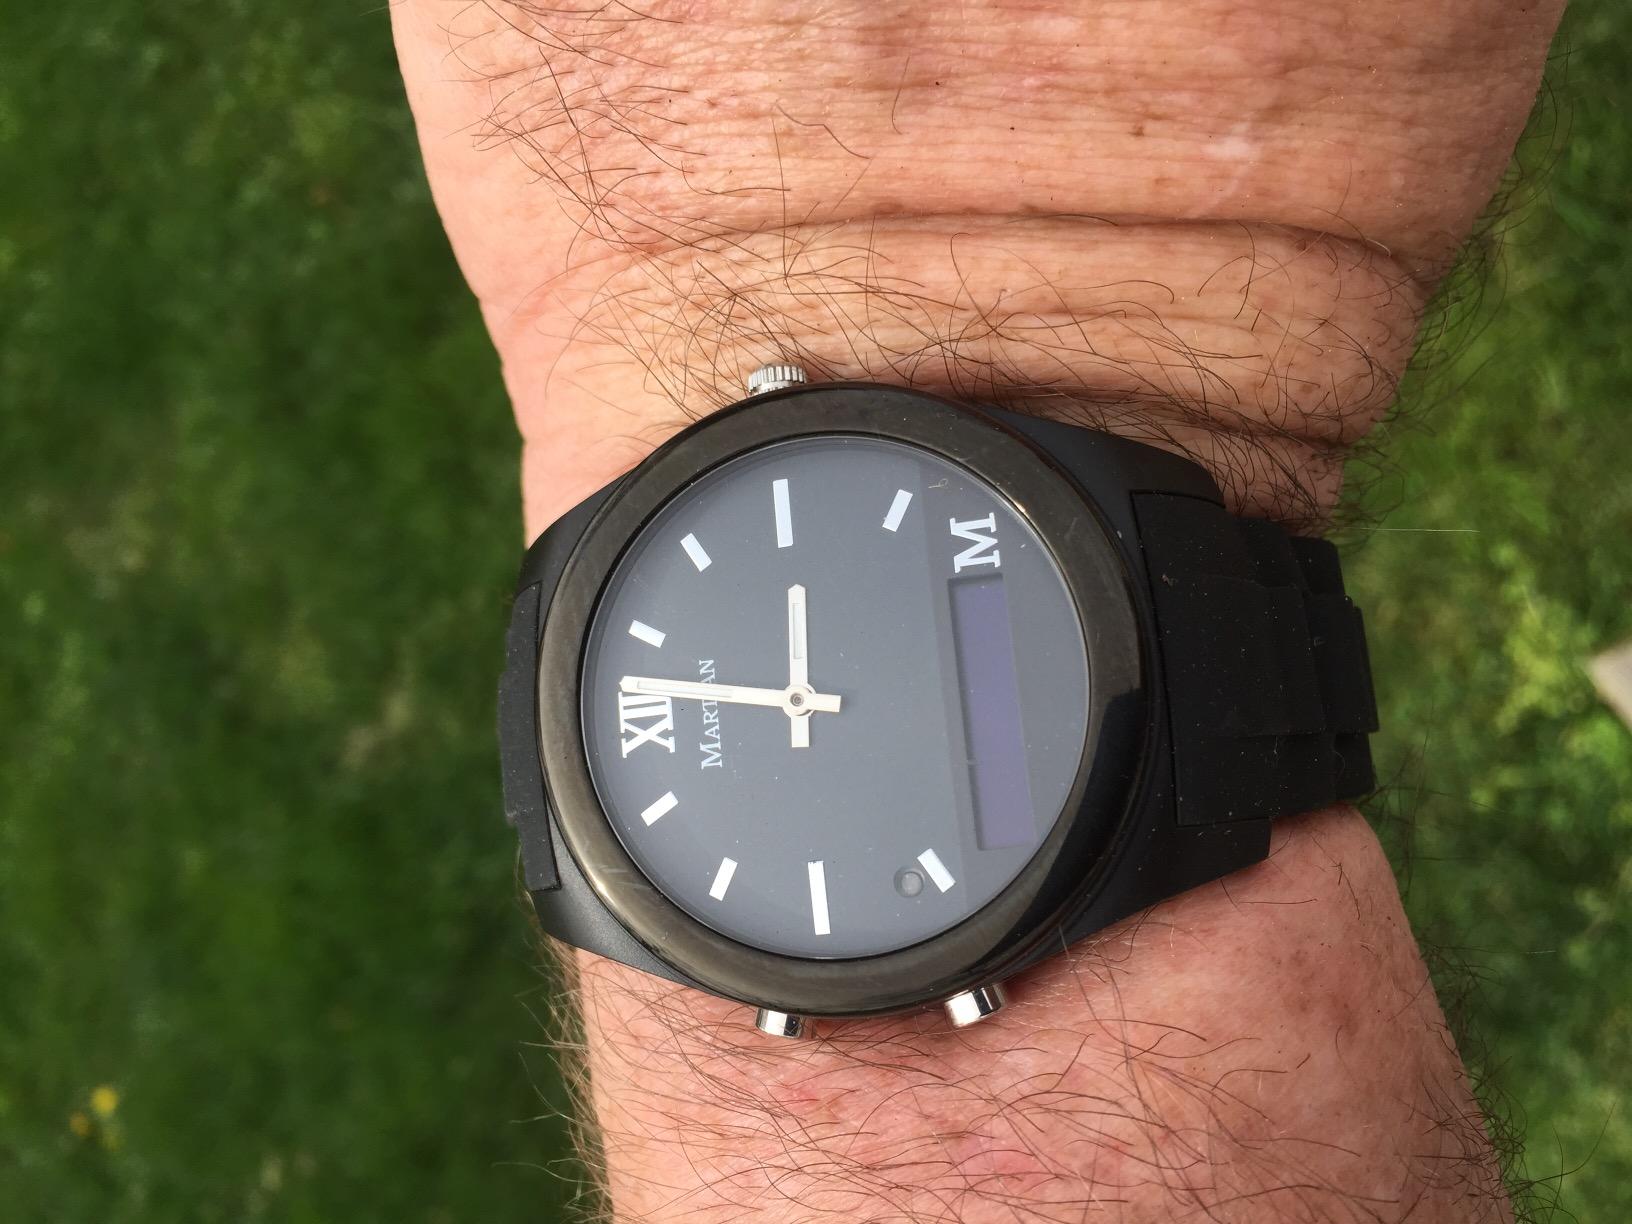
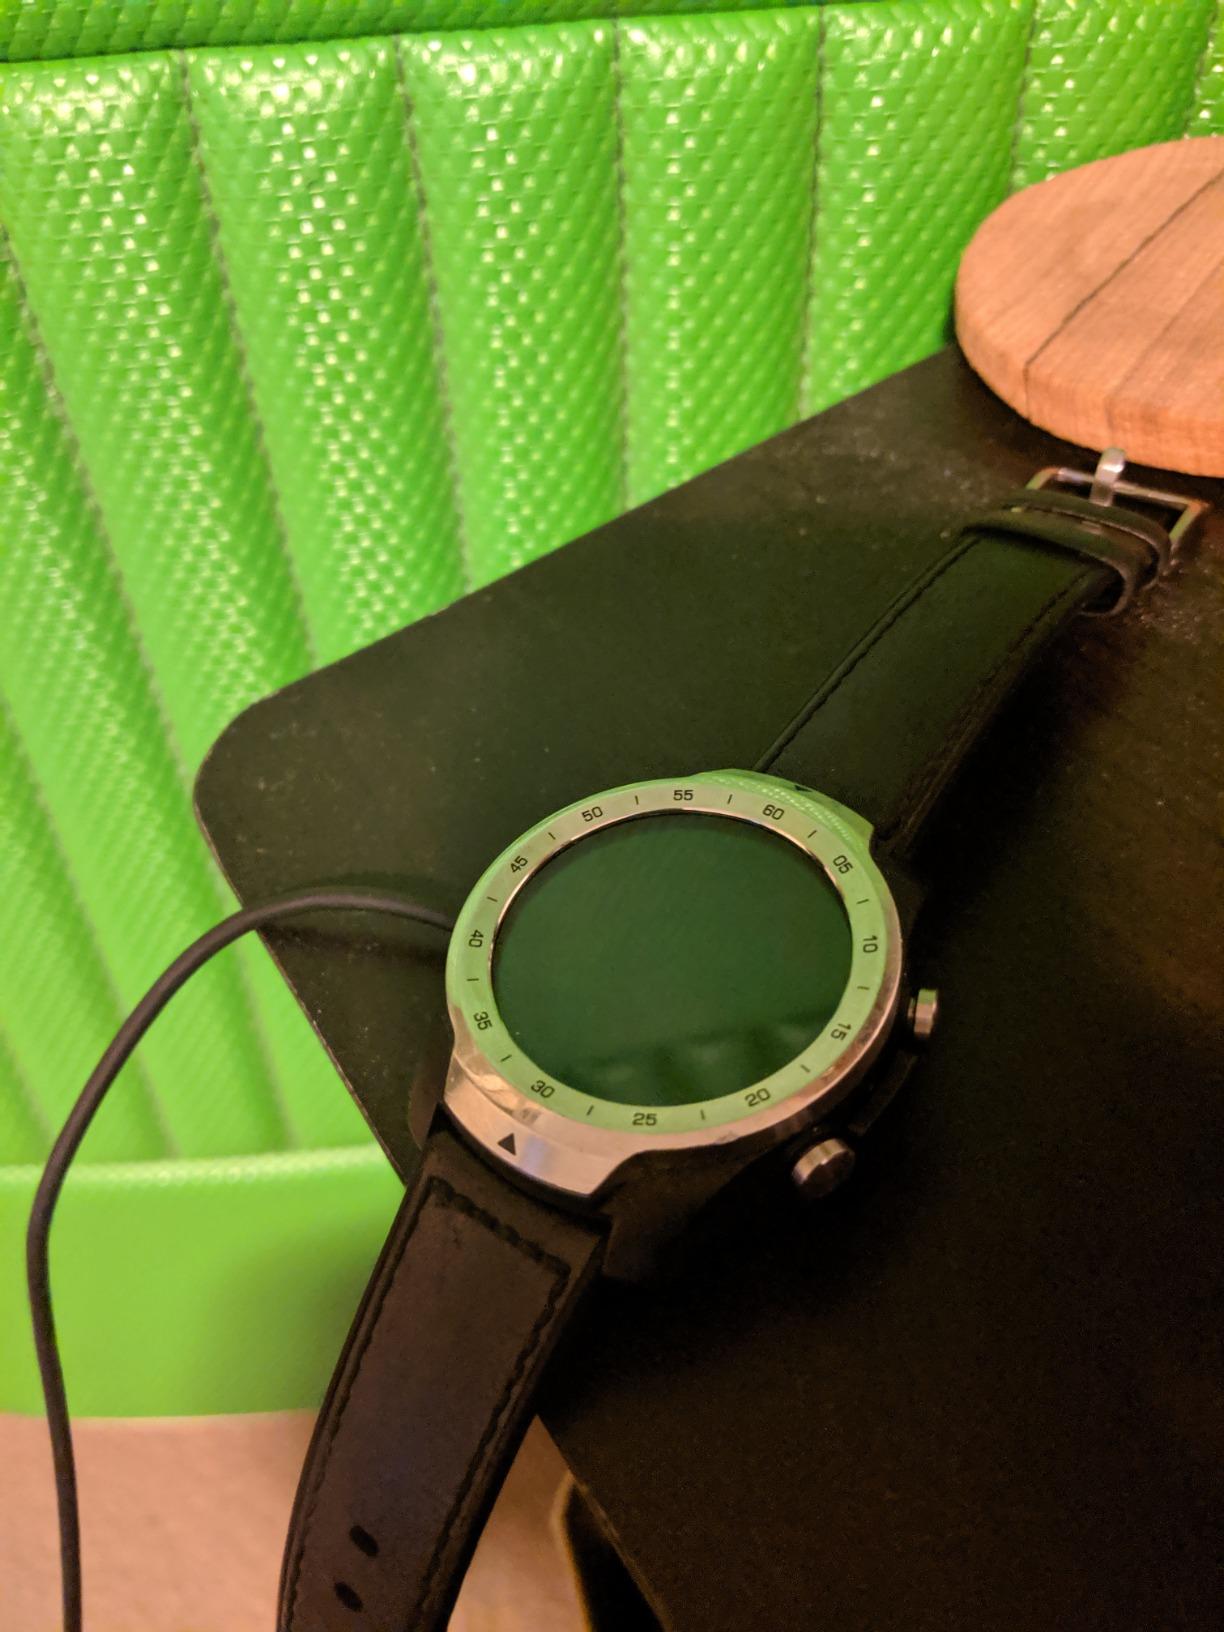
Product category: smartwatch
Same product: no